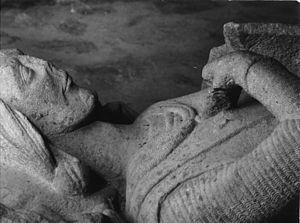
Gisant de Rolland de Dinan, conservé au musée de Dinan
Fondé en 1843 à partir de la collection personnelle de l'érudit italien Luigi Odorici, le musée de Dinan est un musée municipal d'art et d'histoire qui porte l'appellation Musée de France. Il réunit des collections de natures diverses : collection archéologique, collection de sculptures et de tableaux, collection d'ethnographie extra-européenne, collection d'ethnographie locale, collection de spécimens d'histoire naturelle. À sa création, il était installé au rez-de-chaussée de l'hôtel de ville de Dinan, puis il fut transféré au château de Dinan en 1908. Les collections du musée de Dinan sont exposées au château de Dinan pendant plus d'un siècle, jusqu'à ce qu'en 2015 les deux entités soient dissociées. Depuis 2015, le musée de Dinan est en veille, ses collections ont été placées en réserves. Le projet scientifique et culturel d'un nouveau musée est en cours d'élaboration.
Rolland de Dinan, est seigneur de Dinan-sud, de Léhon et de Becherel, compagnon d'armes d'Eudon de Porhoët.